Sossusvlei

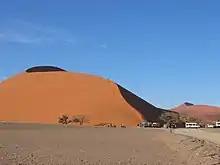
Dune 45

Dune 45 is so called because it lies 45 km past Sesriem on the road to Sossusvlei. It is 80 meters high and it is composed of 5-million-year-old sands.